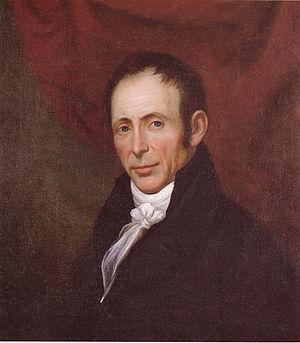
Charles Peale Polk, né le 17 mars 1767 à Annapolis, mort le 6 mai 1822, est un peintre américain spécialisé dans les portraits, neveu de l'artiste Charles Willson Peale.